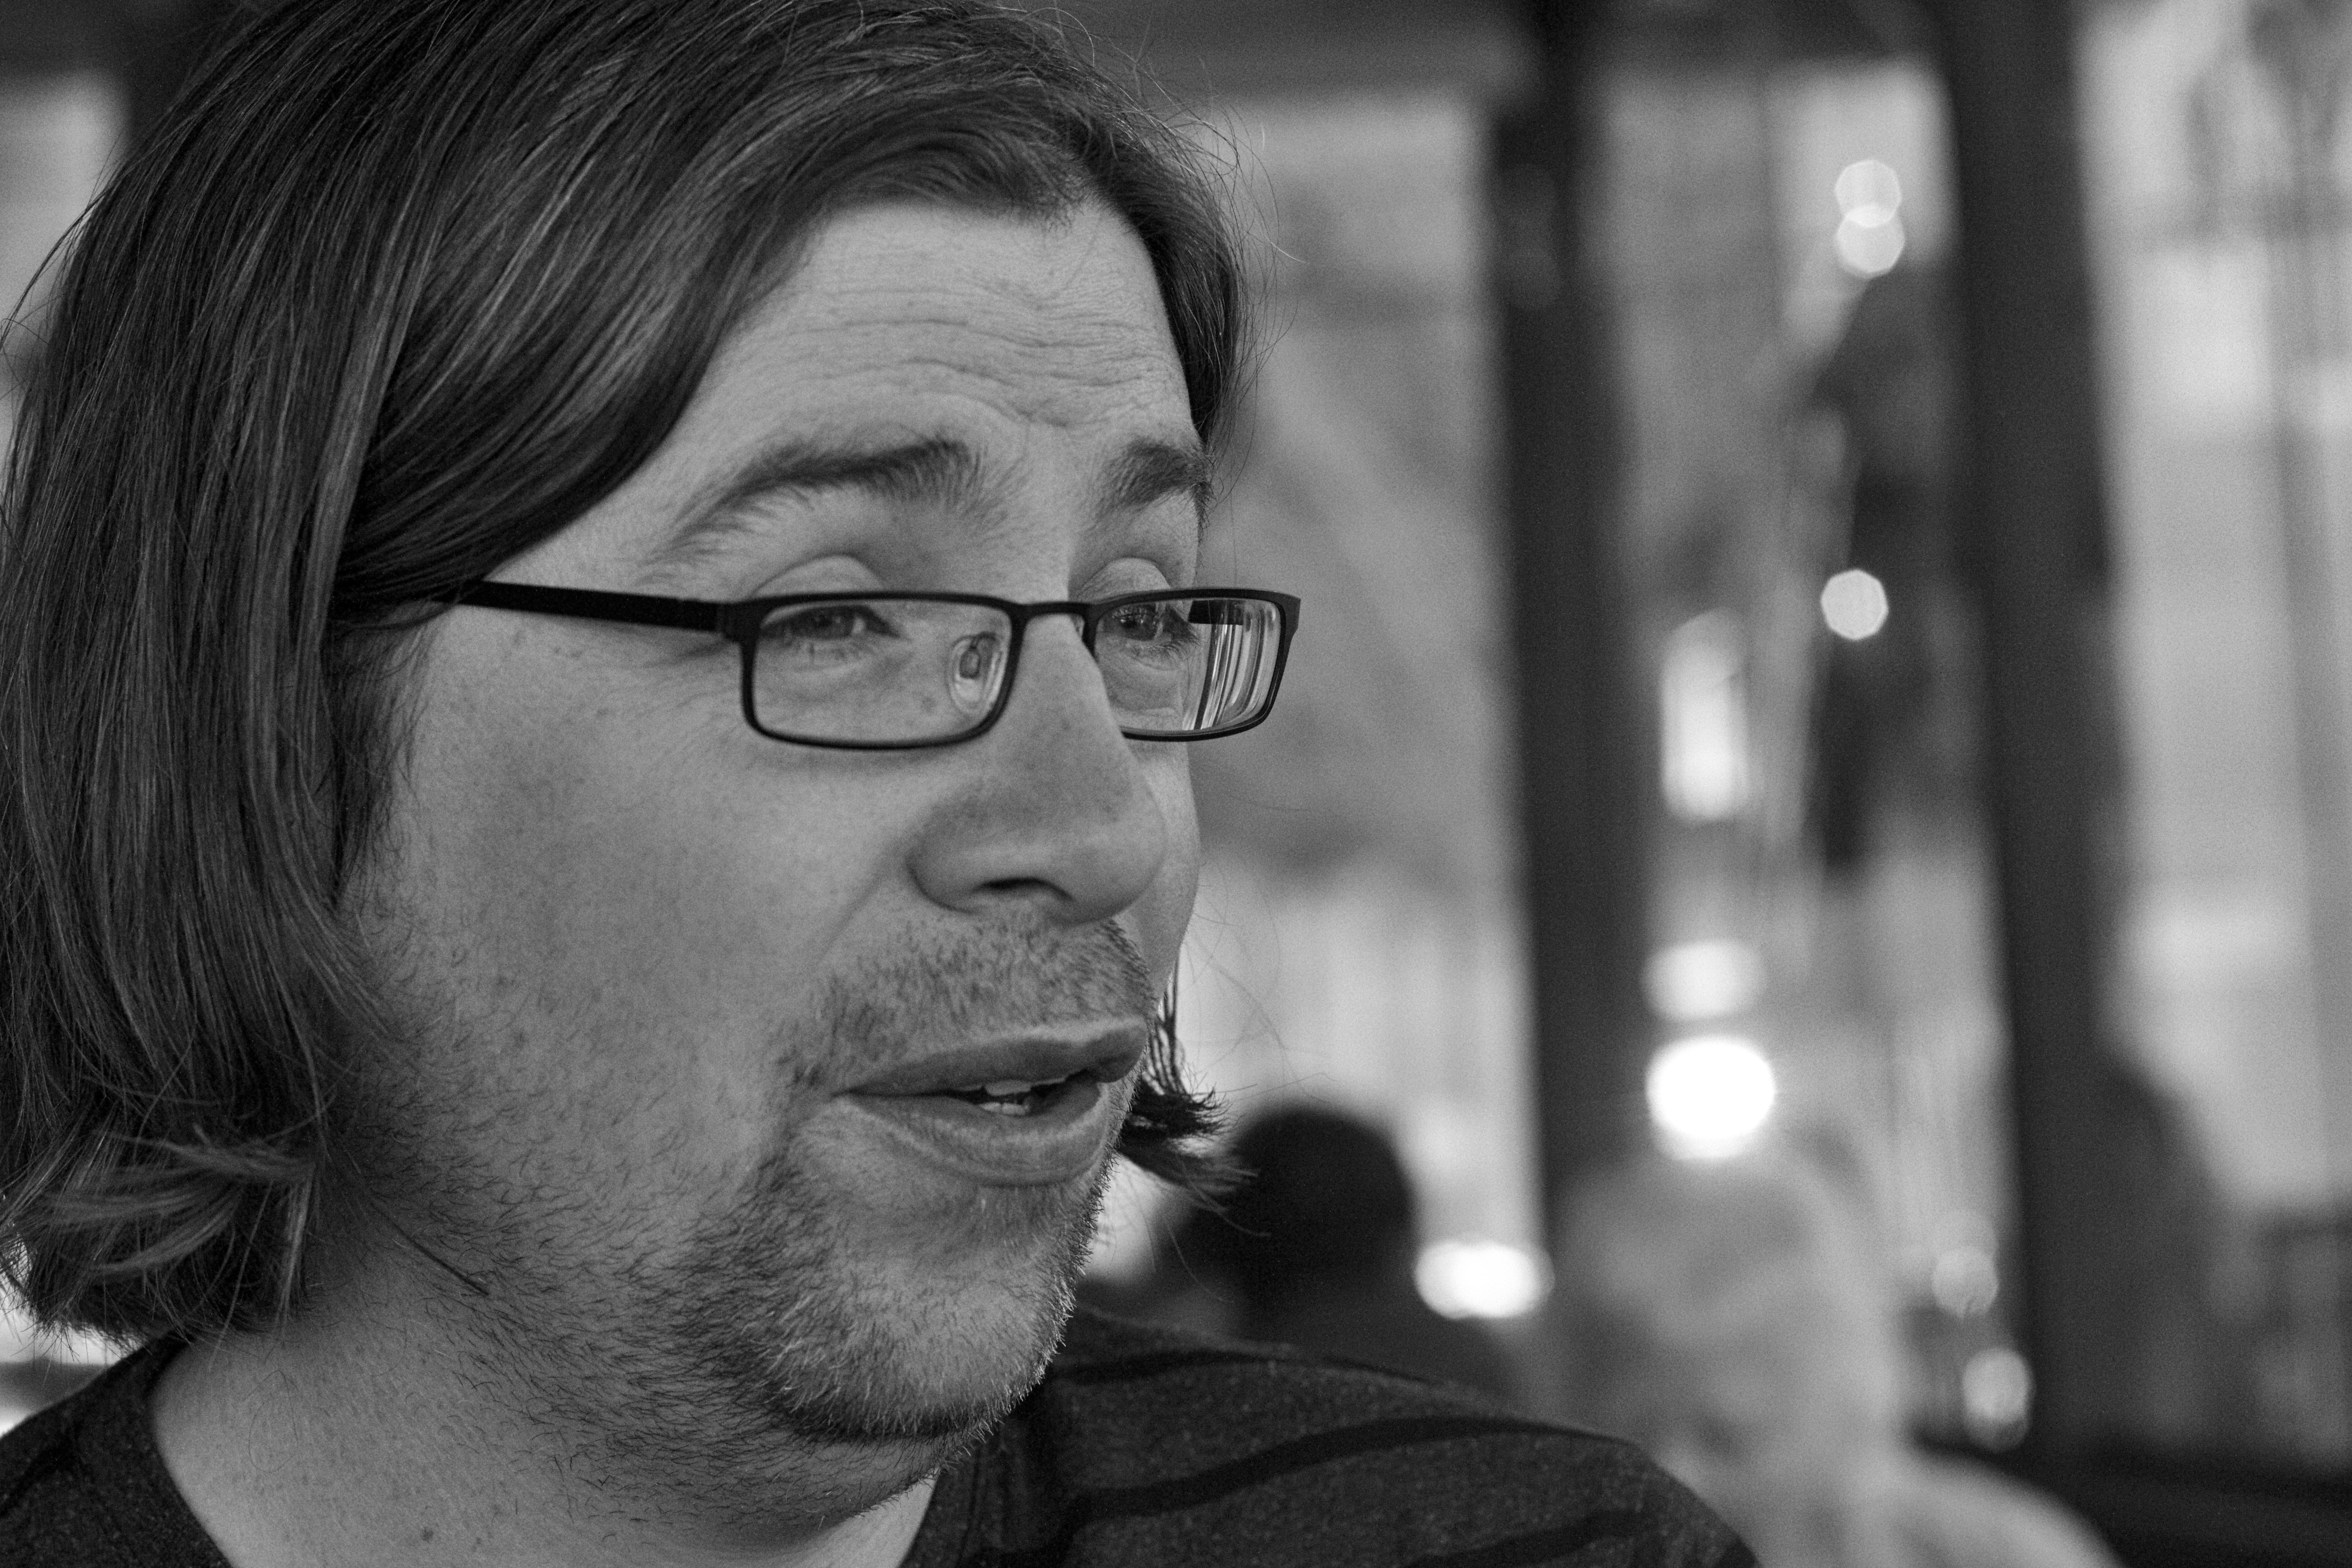
man, person, black and white, white, photography, portrait, black, monochrome, smile, bw, glasses, head, emotion, monochrome photography, portrait photography, facial hair, vision care